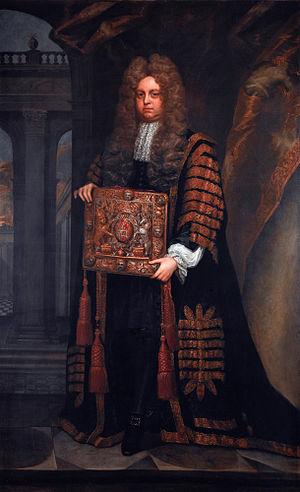
Sir Nathan Wright était un juge anglais, Lord Keeper du grand sceau, sous le roi Guillaume III d'Orange-Nassau et la reine Anne. Il a offensé la Chambre des communes par son usage de l'habeas corpus en 1704 et a perdu ses fonctions en 1705.